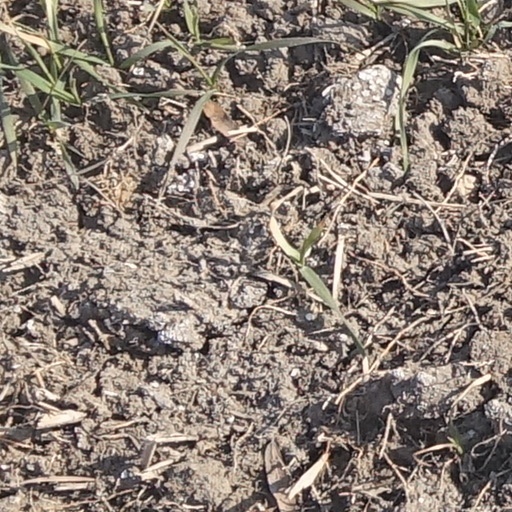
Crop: wheat